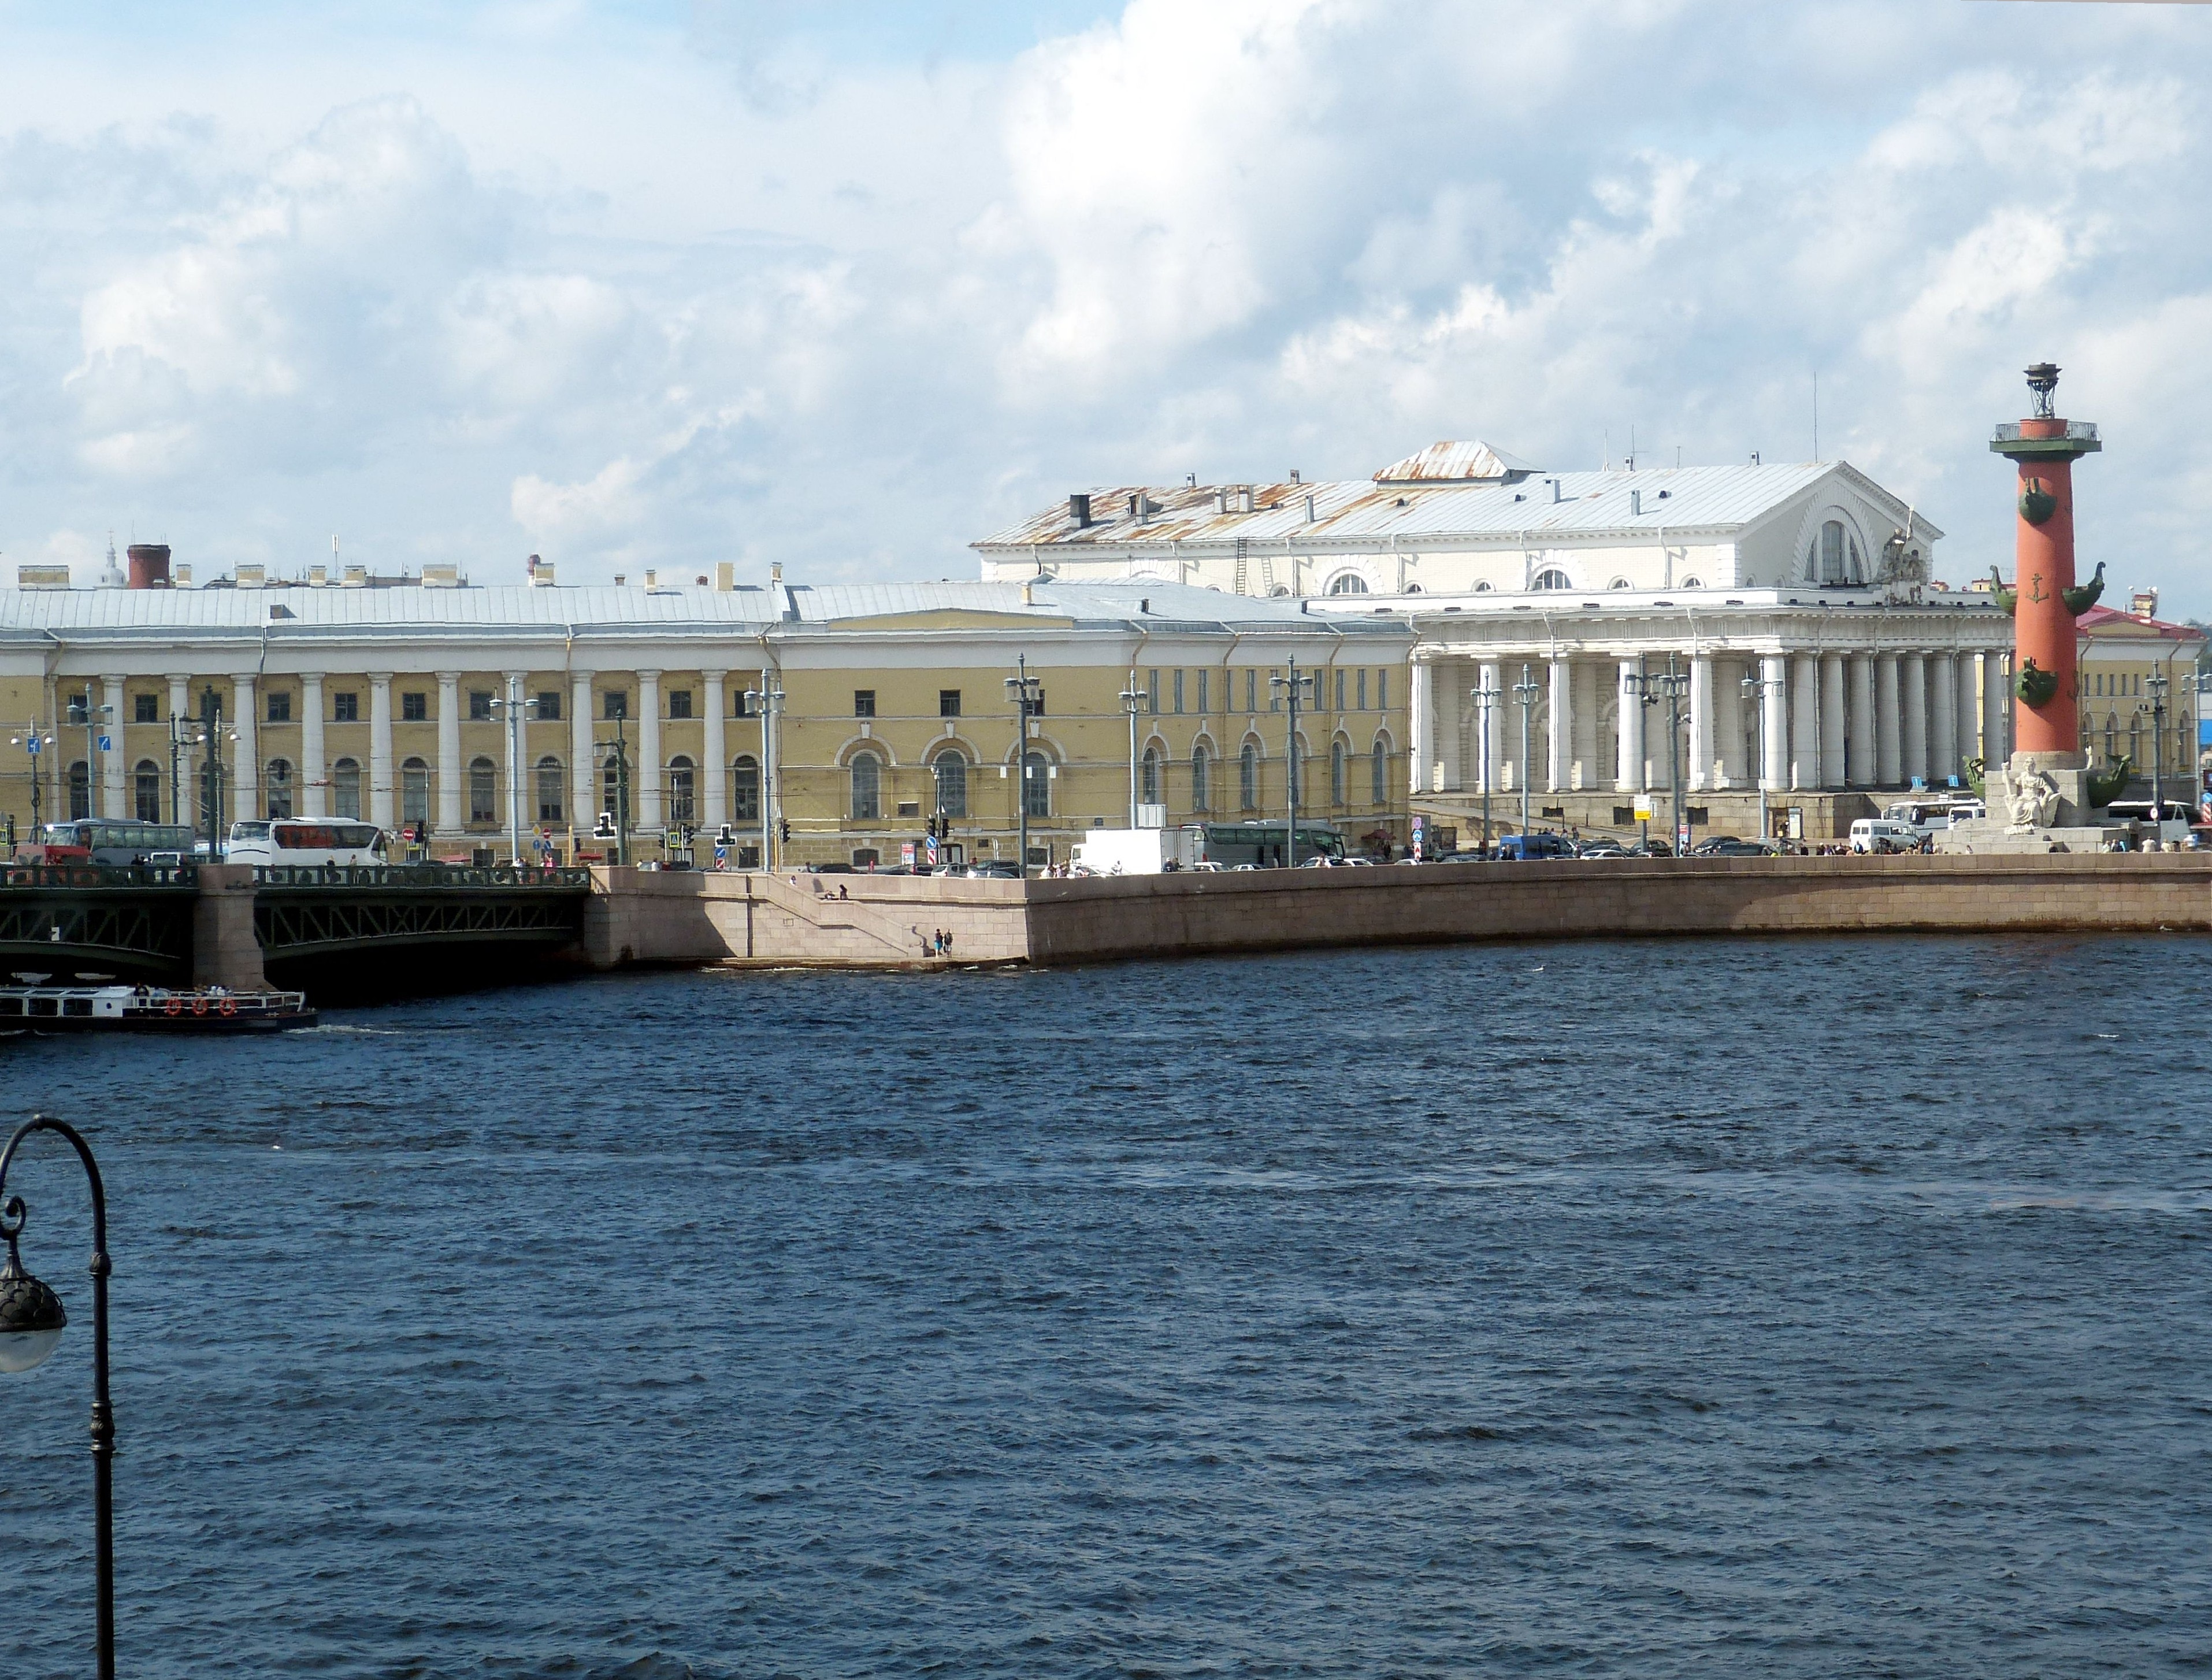
sea, dock, architecture, palace, pier, river, pillar, vehicle, harbor, marina, tourism, waterway, old town, theater, russia, historically, passenger ship, st petersburg, newa, sankt petersburg